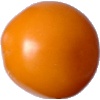
Label: Tomato Yellow 1